Roland Winston

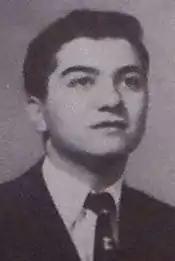
Roland Winston in 1952.

Roland Winston was born in Moscow, Russia to Claudia Goretskaya, a Russian chemical engineer and to Joseph Winston, an American engineer who helped Russians design towns and build an industrial base. At the beginning of World War 2, after the signing of the Molotov-Ribbentrop Pact, Roland's father was expelled from the USSR, leaving his wife and son behind. In 1943, young Roland and his mother, that had been evacuated to Kuibyshev (now Samara), managed to leave the USSR with the help of American authorities and US Air Force long-range bombers.